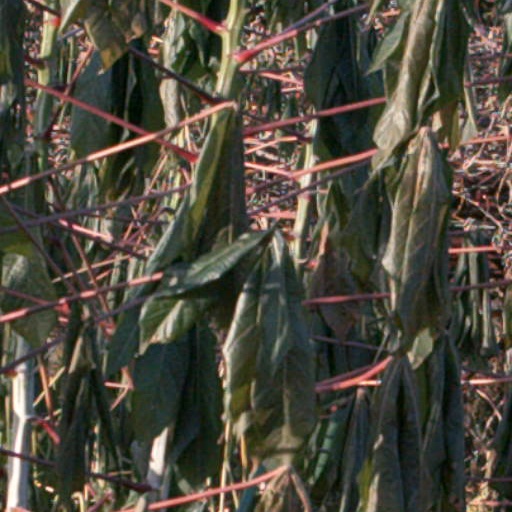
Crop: cassava